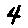
Label: 4